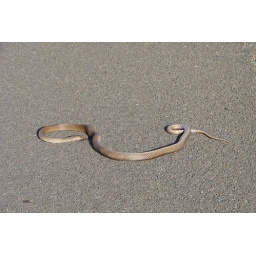
road killed brown snake in Australia (dangerous!)